The Montells

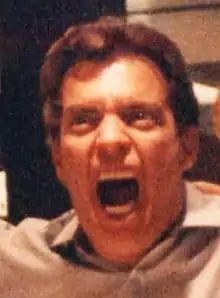
While at WFUN in Miami, disc jockey Morton Downey Jr. created a local publicity scandal to promote the single "Don't Let Me Down." Downey went on to become a well-know television personality years later with The Morton Downey Jr. Show.

Just as soon as the record was ascending to the top of charts, it became engulfed in controversy, as parents objected to the song's sexual connotations, declaring it a "dirty record" and tried to have it banned. A censored version was released with the word "laid" replaced by a tone-generated beep, but it failed to quell the controversy, perhaps making the negative reaction even worse by inadvertently drawing even more attention to the suggestiveness of the lyric, especially when played on the radio, where listeners could complete the ad lib for themselves, sometimes in ceremonious fashion. Some have even speculated that the censor beeps were inserted by Downey himself. While Downey succeeded in creating the scandal he craved, he became the center of another, but less amenable, controversy. It was reported that he had a financial interest in all of the records he had played at WFUN, receiving a one cent proceed from every disc sold, and the H.M. Subjects' record came under the lion's share of the scrutiny. WFUN conducted an investigation into the allegations, but could not come up with sufficient evidence, so Downey returned to his Monday slot. Downey, nonetheless, became involved this time in a scandal involving an acrimonious situation involving the top deejay at rival station WQAM. WFUN was now concerned that their F.C.C. license might revoked. To placate the stations' concerns and avoid termination, Downey suspended sale of the H.M. Subjects' record, effectively letting it die in the charts. However, the scandal involving his actions towards the deejay at WQAM resulted in Downey's eventual firing at WFUN. According to music writer Jeff Lemlich: